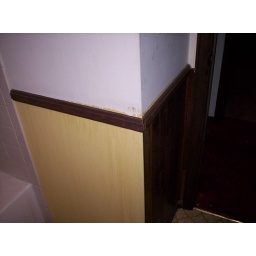
wall by door